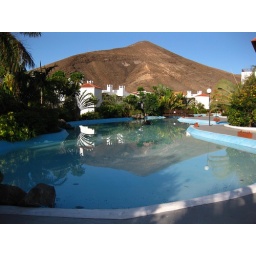
This is a little pool with a fountain in the bar area of the Fuerteventura Princess. Not for swimming just for enjoying.